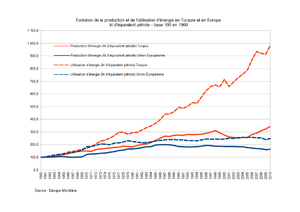
En 2017, la Turquie est la première puissance économique du Moyen-Orient devant l'Iran et l'Arabie saoudite, la 7ᵉ puissance économique d'Europe et la 13ᵉ puissance économique mondiale. Membre du G20 et de l'Union douanière, la Turquie a officiellement entamé ses négociations d’adhésion avec l’Union européenne en octobre 2005.